John D. Rockefeller

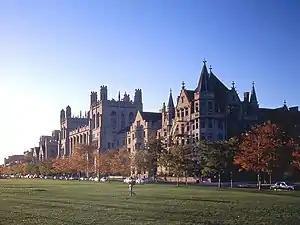
University of Chicago view from the Midway Plaisance

Rockefeller, who had rarely sold shares, held over 25% of Standard's stock at the time of the breakup. He and all of the other stockholders received proportionate shares in each of the 34 companies. In the aftermath, Rockefeller's control over the oil industry was somewhat reduced, but over the next 10 years the breakup proved immensely profitable for him. The companies' combined net worth rose fivefold and Rockefeller's personal wealth jumped to $900 million.